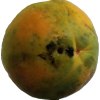
Label: papaya